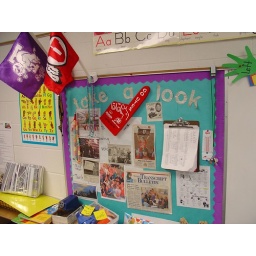
Bulletin board in Amanda's 2nd grade classroom. Pic of house in paper on board.